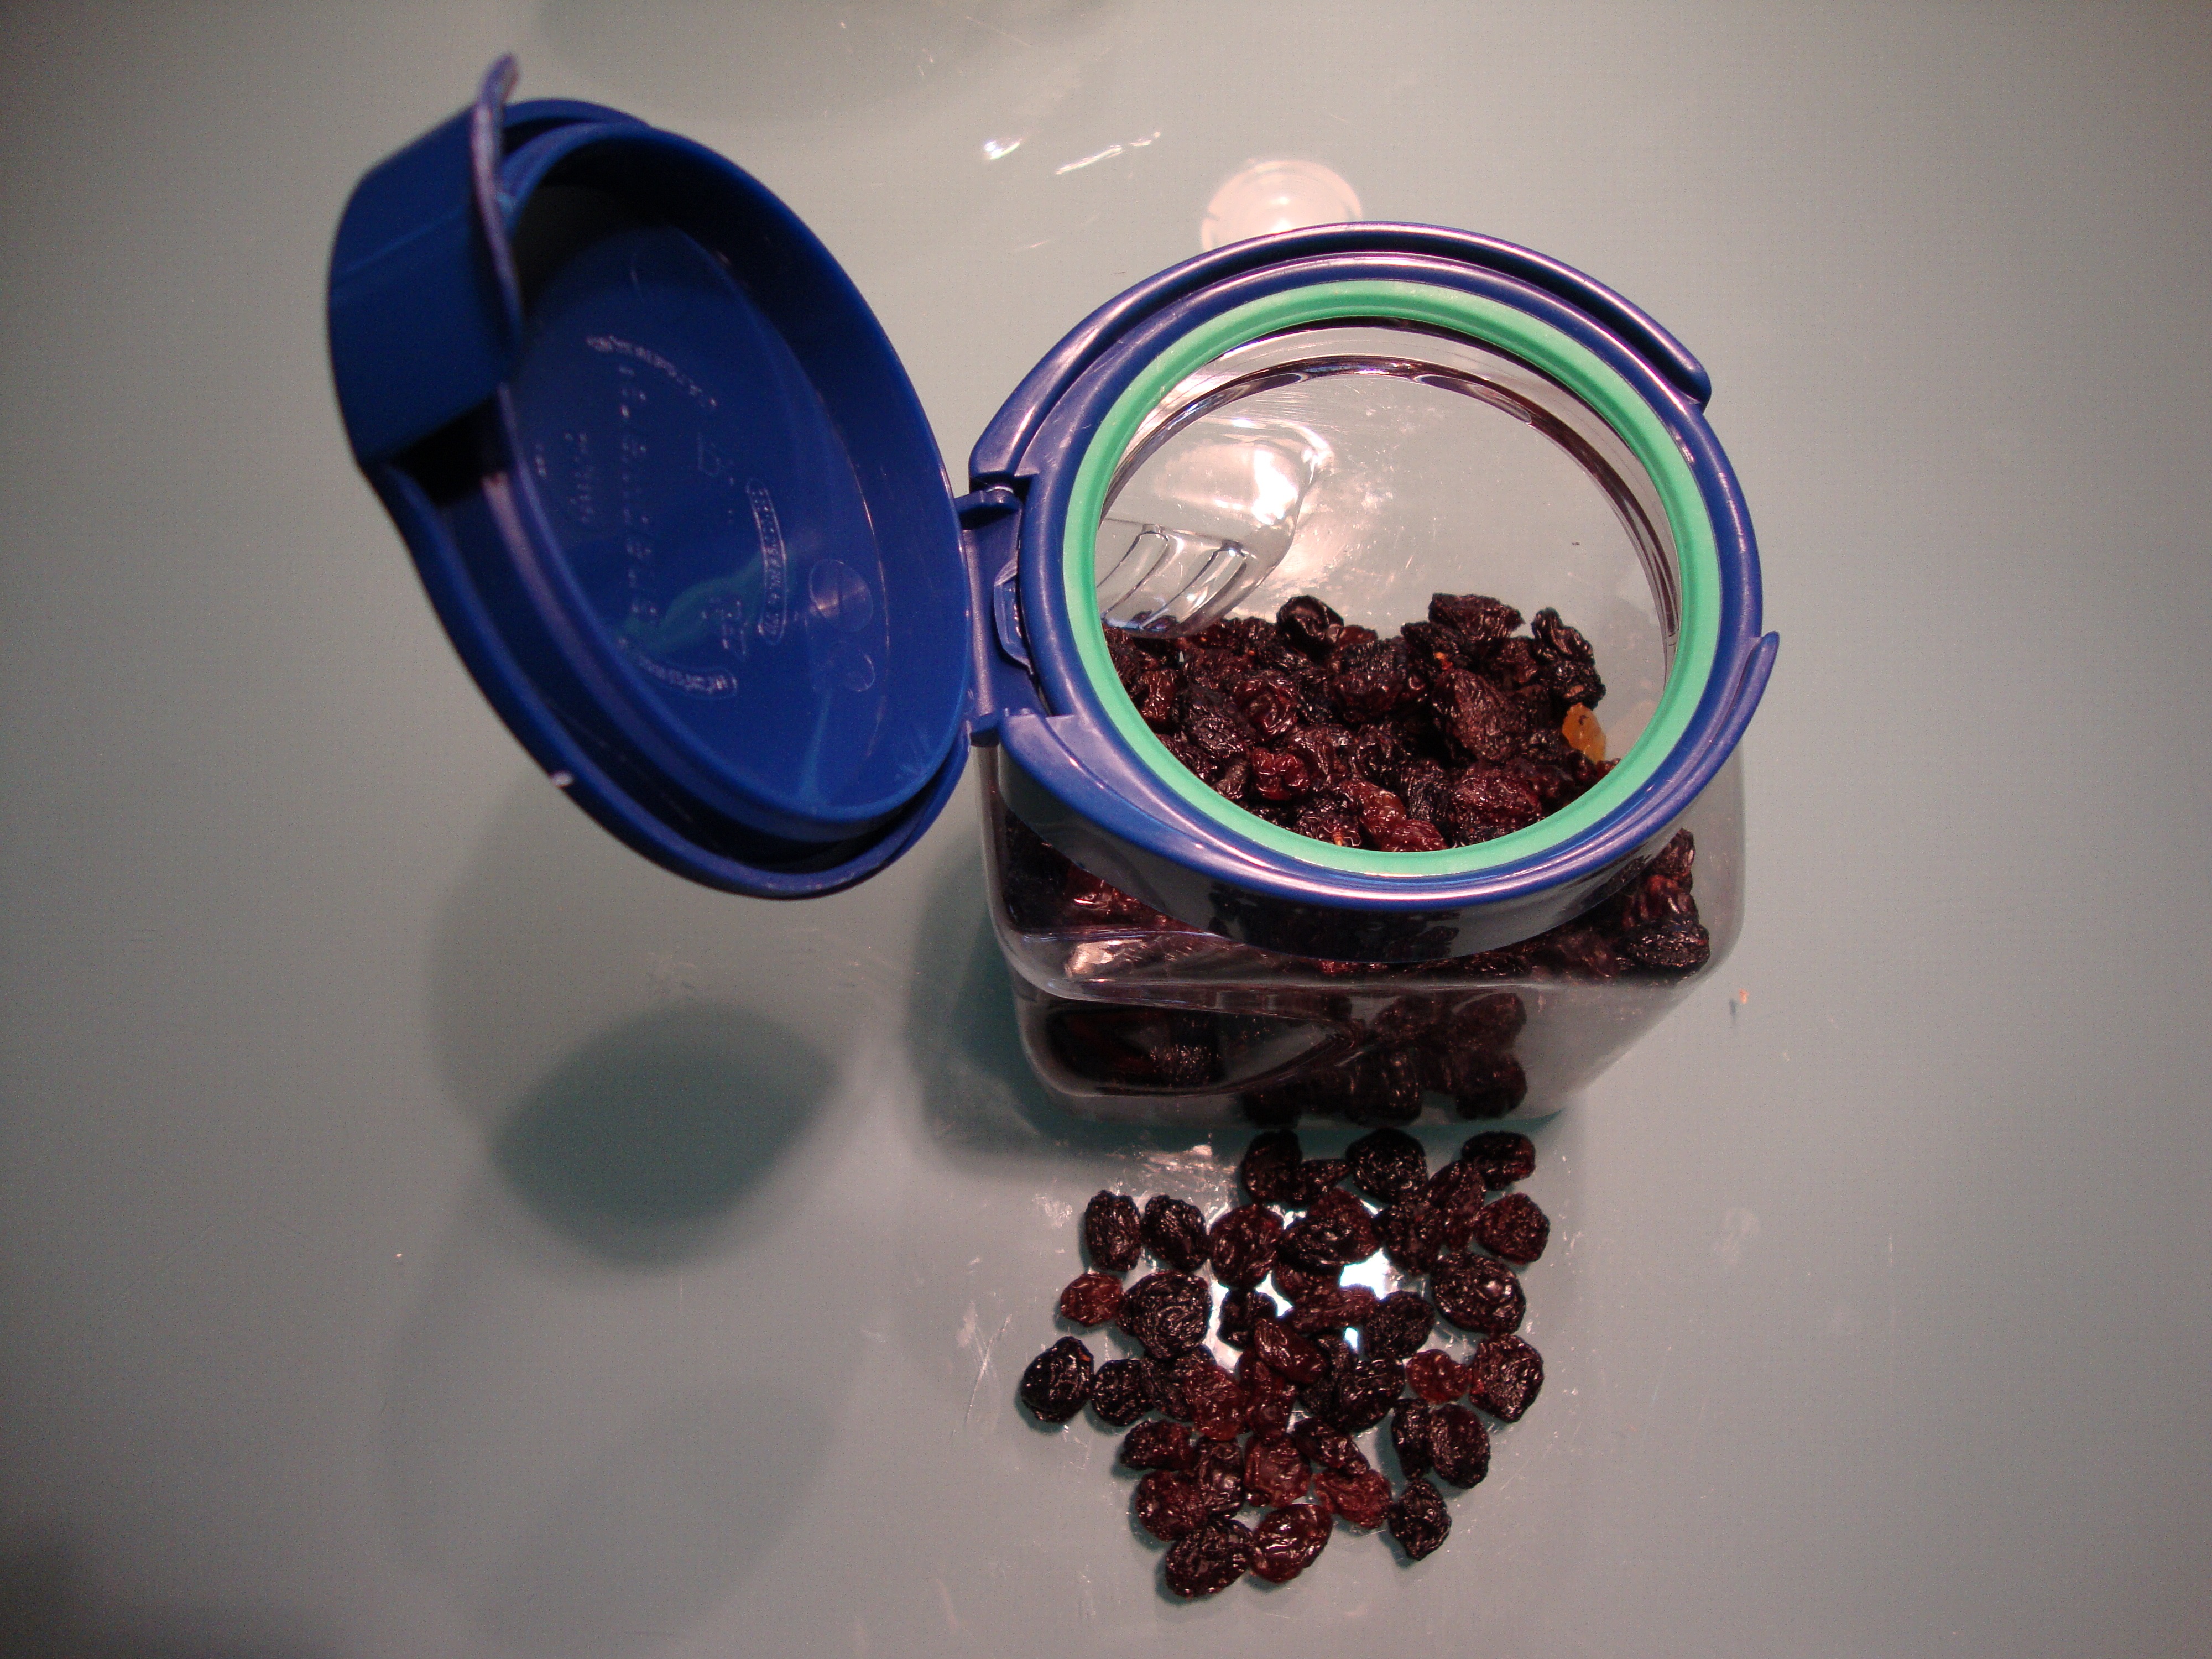
hand, glass, food, red, color, blue, black, lighting, human body, product, nutrition, eye, organ, shape, macro photography, raisins